Architecture of Scotland

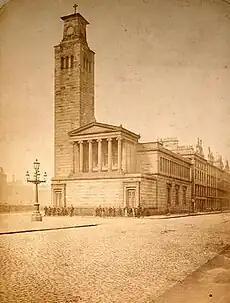
Alexander Thomson's Caledonia Road Church, Glasgow

Vernacular architecture of this period continued to depend on local materials and styles, increasing making use of locally mined stone. While Edinburgh made extensive use of yellow sandstone, the commercial centre and tenements of Glasgow were built in distinctive red sandstone. After a major fire in the largely wooden Aberdeen in the 1740s, the city fathers decreed that major buildings should be in the locally abundant granite, beginning a new phase in large scale mining and leading to the "granite city", as a port, becoming a centre of a major industry in the nineteenth century, which supplied Scotland and England with faced stone, pavement slabs and pillars.